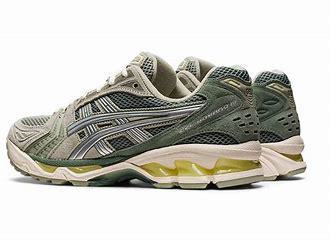
Brand: Asics
Model: Gel Kayano 14